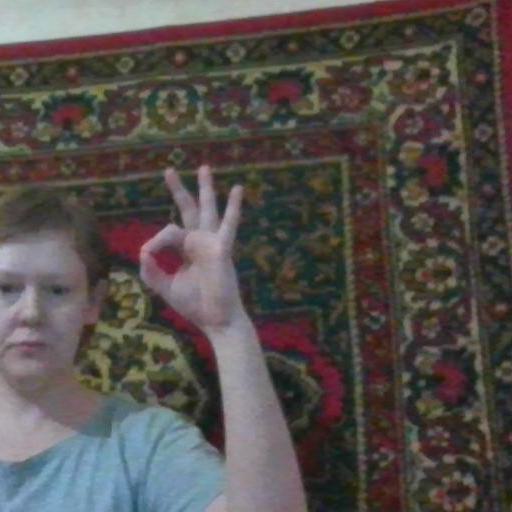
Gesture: ok